Cycling advocacy

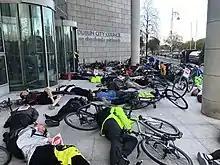
Die-in by I BIKE Dublin at Dublin City Council, 2019, in Dublin

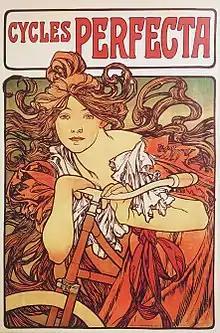
Alphonse Mucha (1902) Advertising poster for Cycles Perfecta

Cycling advocacy consists of activities that call for, promote or enable increased adoption and support for cycling and improved safety and convenience for cyclists, usually within urbanized areas or semi-urban regions. Issues of concern typically include policy, administrative and legal changes (the consideration of cycling in all governance); advocating and establishing better cycling infrastructure (including road and junction design and the creation, maintenance of bike lanes and separate bike paths, and bike parking); public education regarding the health, transportational and environmental benefits of cycling for both individuals and communities, cycling and motoring skills; and increasing public and political support for bicycling.